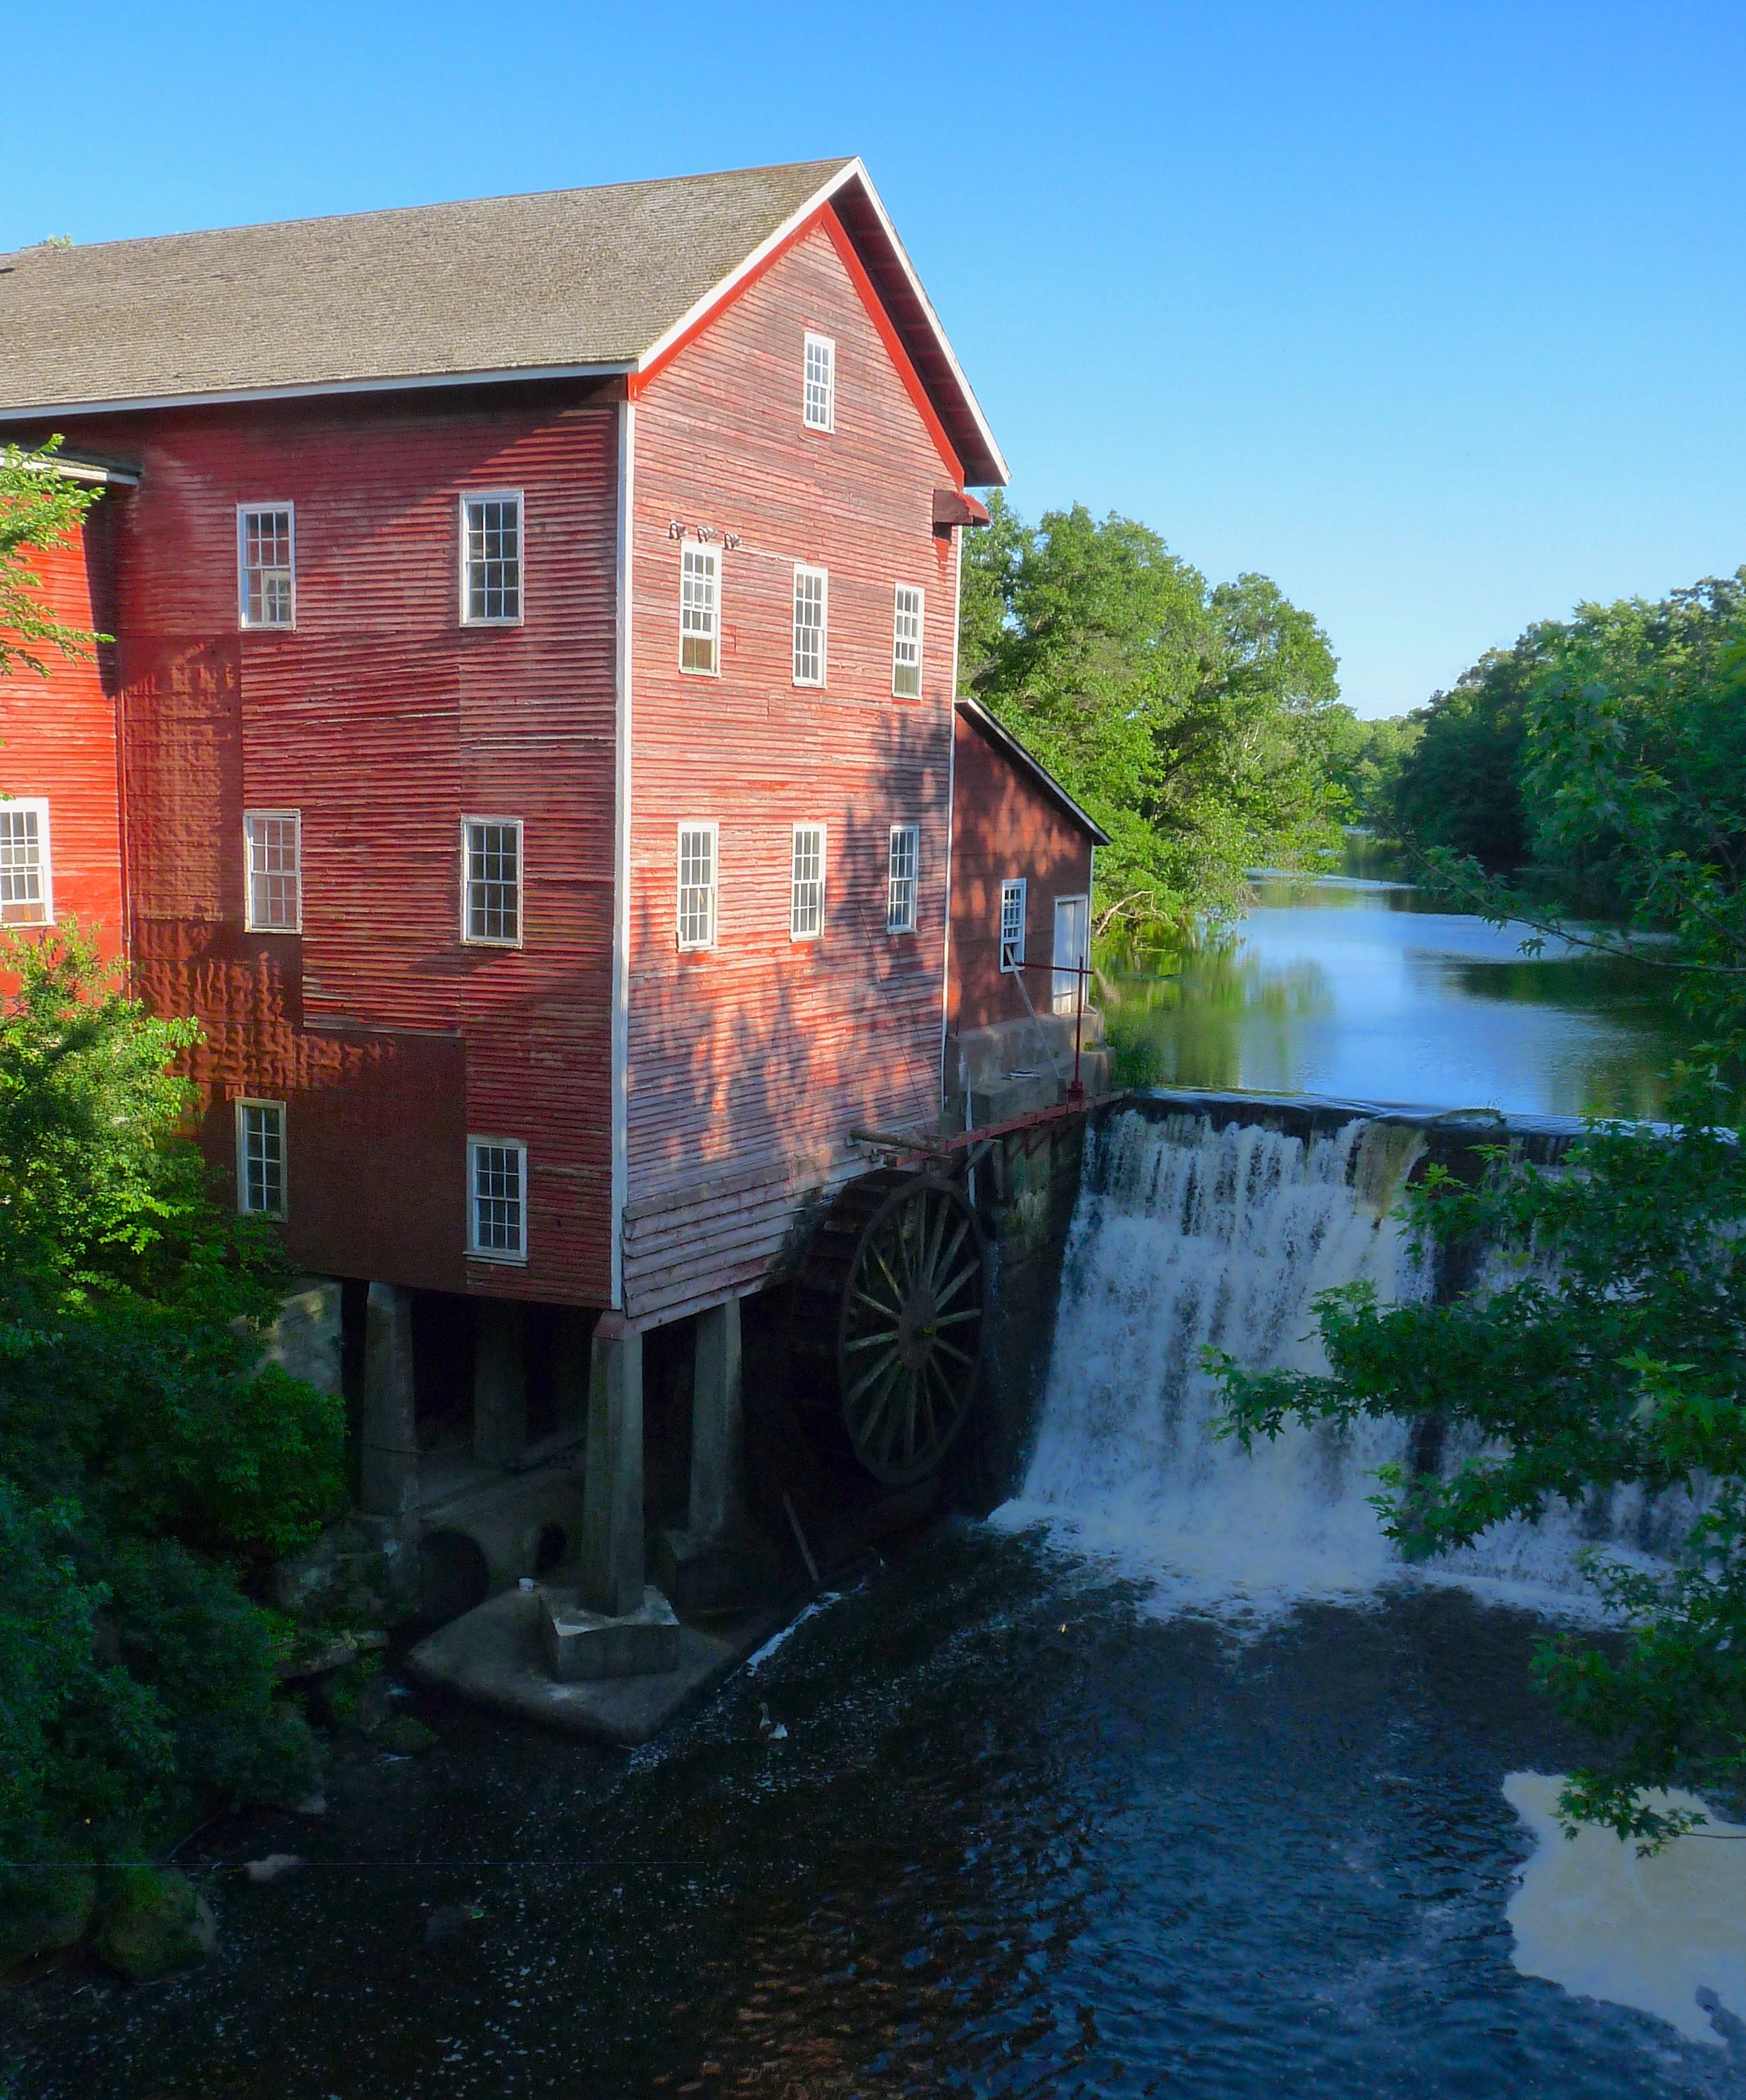
water, nature, sky, house, lake, building, summer, stream, spring, cottage, waterway, trees, outside, mill, wisconsin, rural area